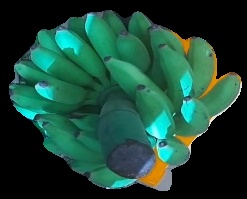
Variety: elakki-bale
Grade: grade2